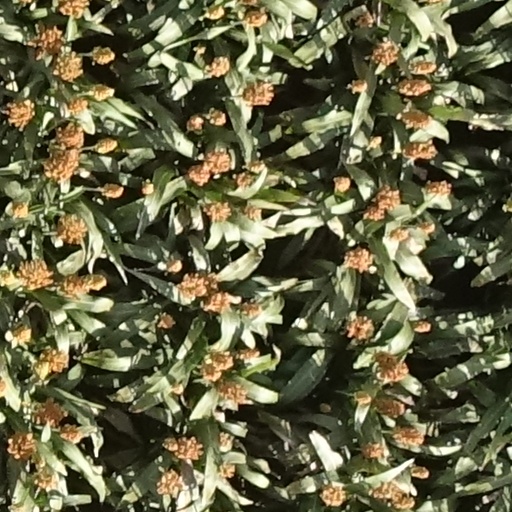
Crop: sorghum